Law of Singapore

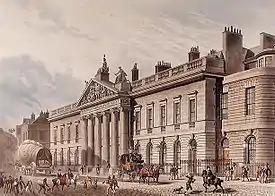
The East India House, the headquarters of the East India Company, in Leadenhall Street, London, as seen 1817; it was demolished in 1869.

The statute 6 Geo. 4 c. 85 empowered the British Crown to issue letters patent providing for the administration of justice in the Straits Settlements. The East India Company petitioned the Crown for the grant of such letters patent establishing "such Courts and Judicatures for the due administration of Justice and the security of the persons rights and property of the Inhabitants and the Public Revenue of and the Trial and Punishment of Capital and other Offences committed and the repression of vice within the said Settlement of Prince of Wales’ Island Singapore and Malacca…"